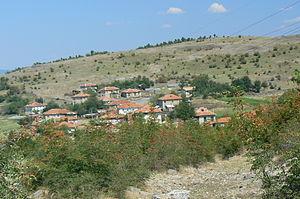
La commune de Kroumovgrad est située dans le sud de la Bulgarie.